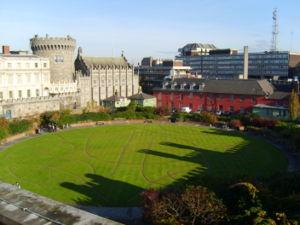
Le château de Dublin fut le siège du pouvoir britannique à Dublin, capitale de l'Irlande, de 1171 à 1922. La plupart des bâtiments datent du XVIIIᵉ siècle, même si un château s'élevait à cet endroit depuis Jean d'Angleterre.